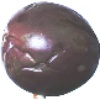
Label: Passion Fruit 1